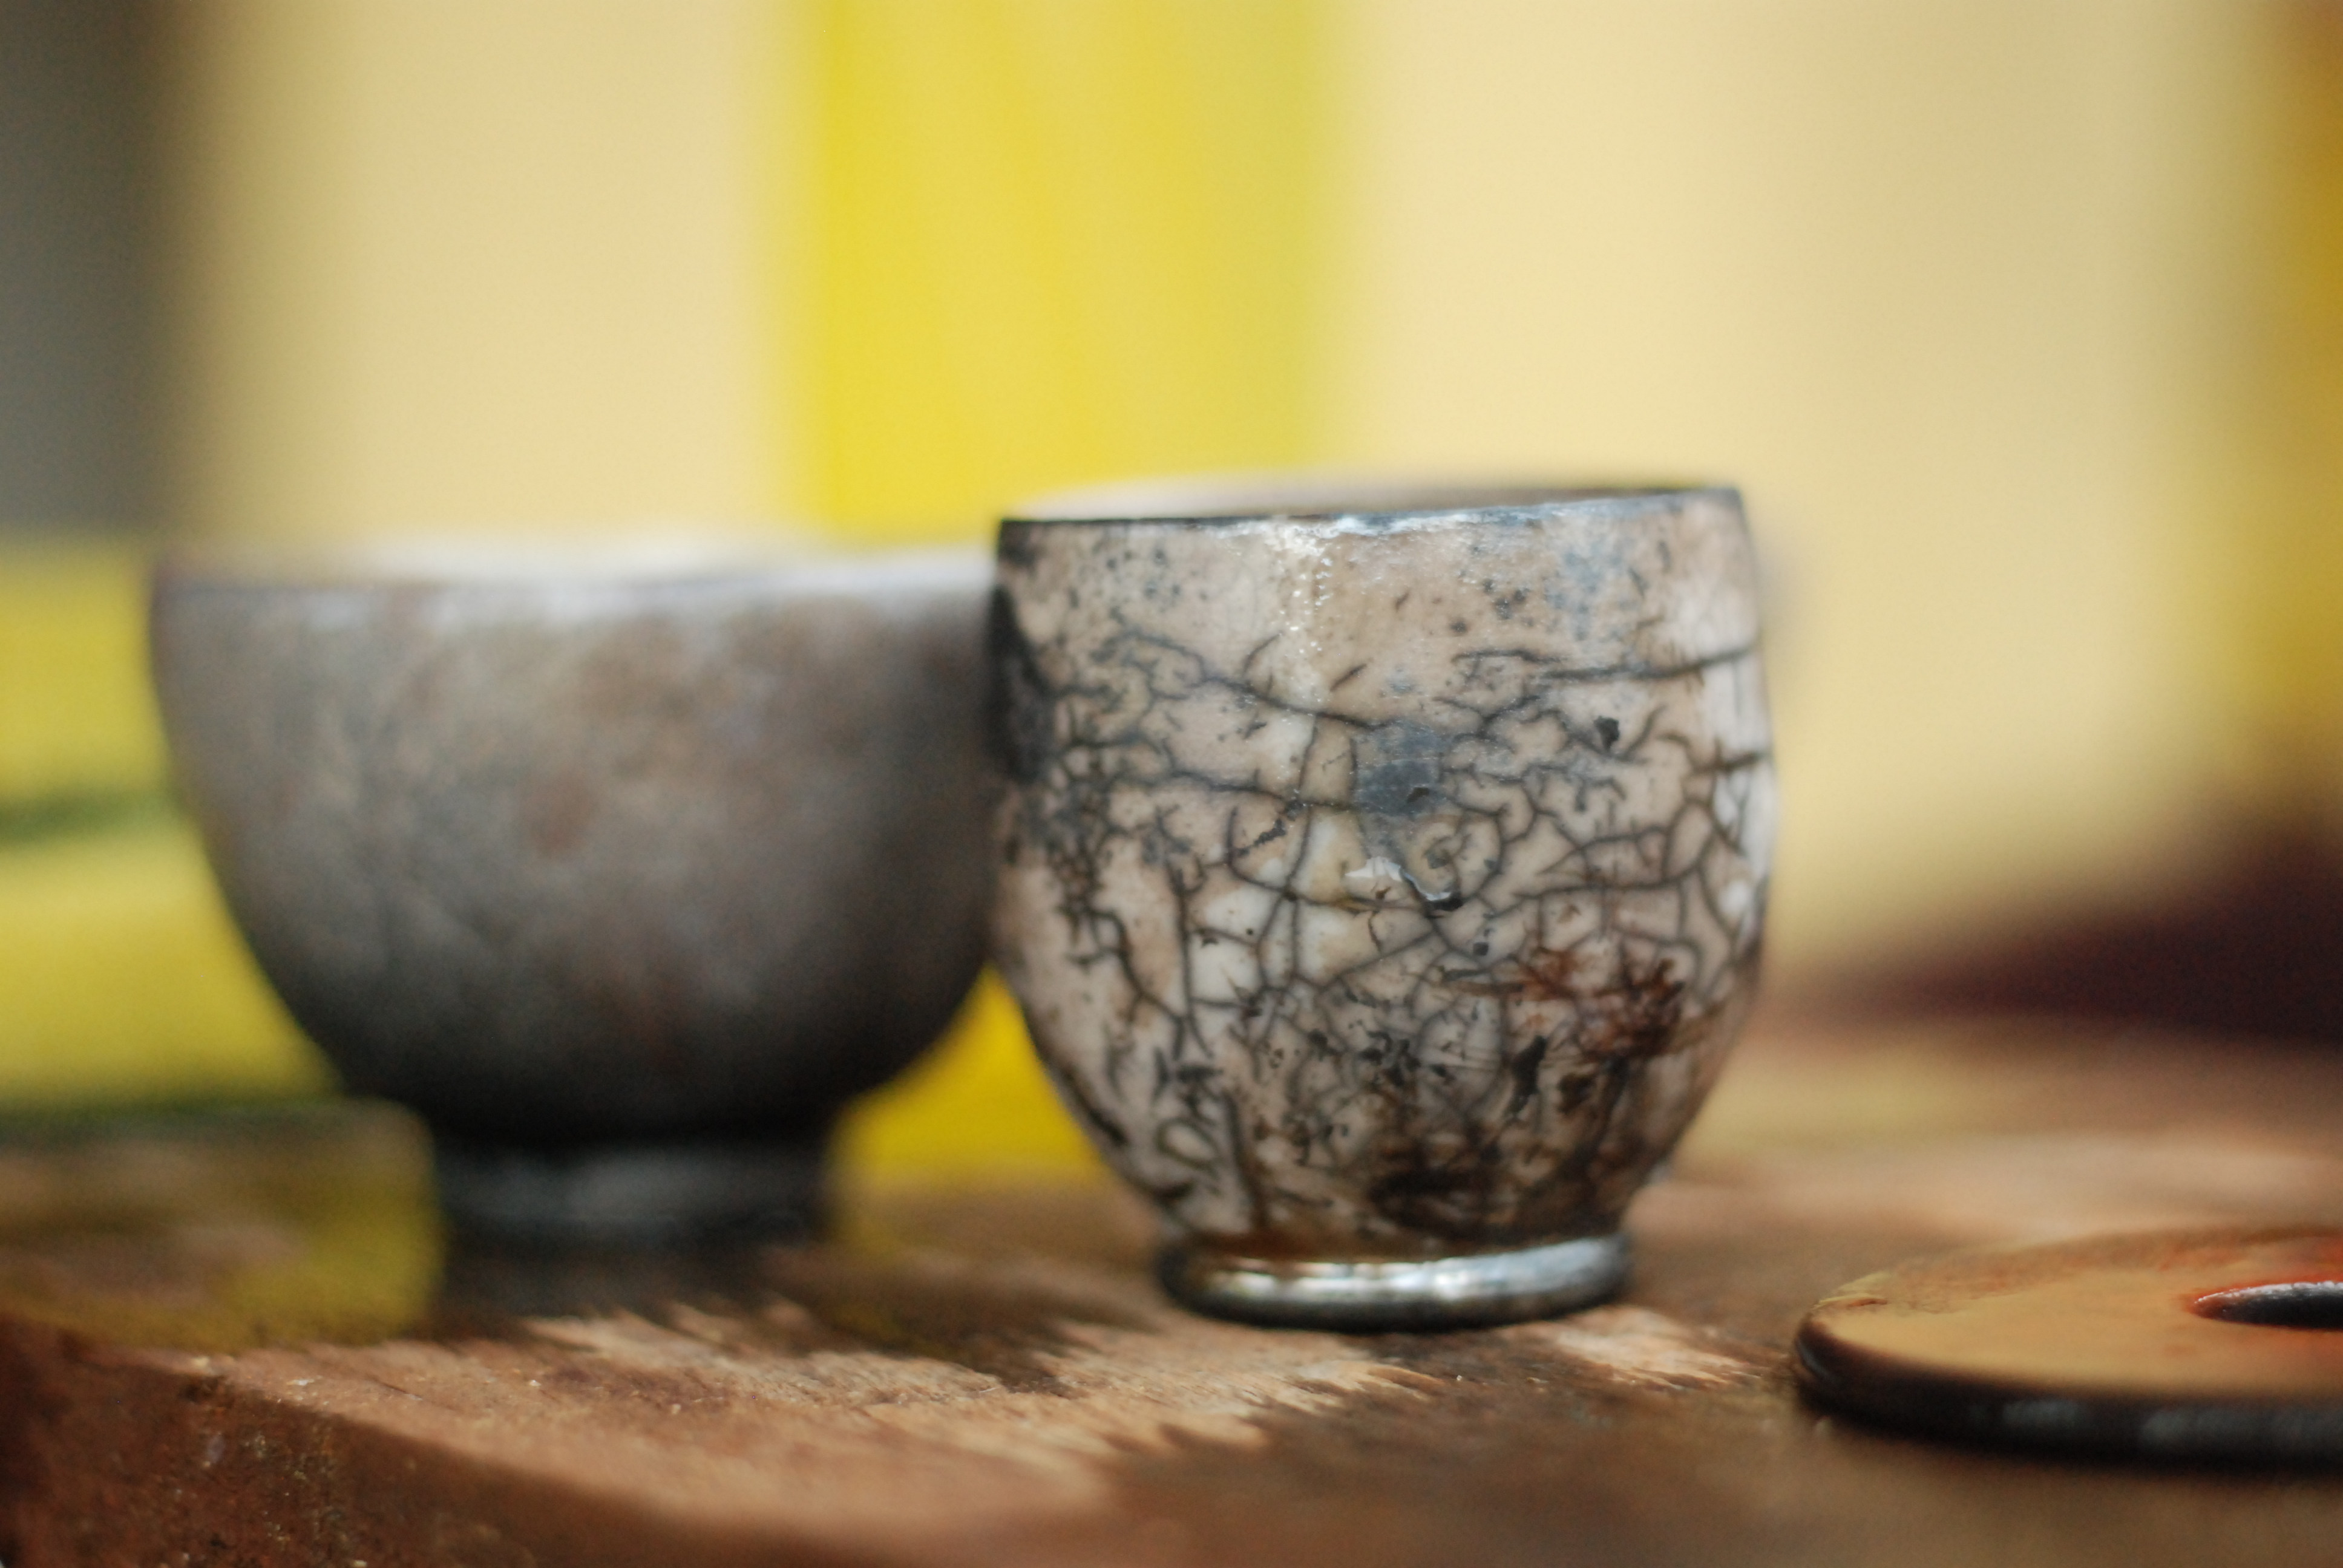
ceramic, tea, cracked, clay, tableware, glass, cup, pottery